A Doggone Hollywood

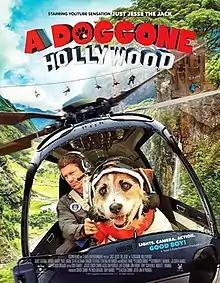

A Doggone Hollywood is a 2017 American children's film about a telepathic dog starring Jesse the Jack Russell, a dog who was a YouTube star. It is the sequel to the 2016 film "A Doggone Christmas" and is followed by the sequel "A Doggone Adventure".